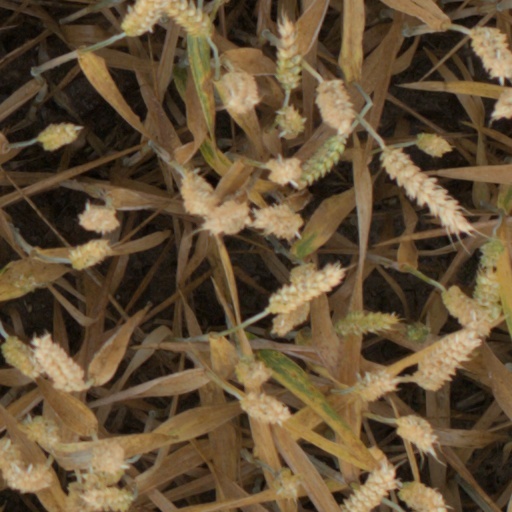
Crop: wheat